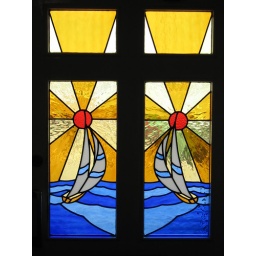
Artistic door glass in Jersey - UK